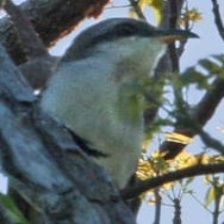
Species: MANGROVE CUCKOO
Scientific name: COCCYZUS MINOR